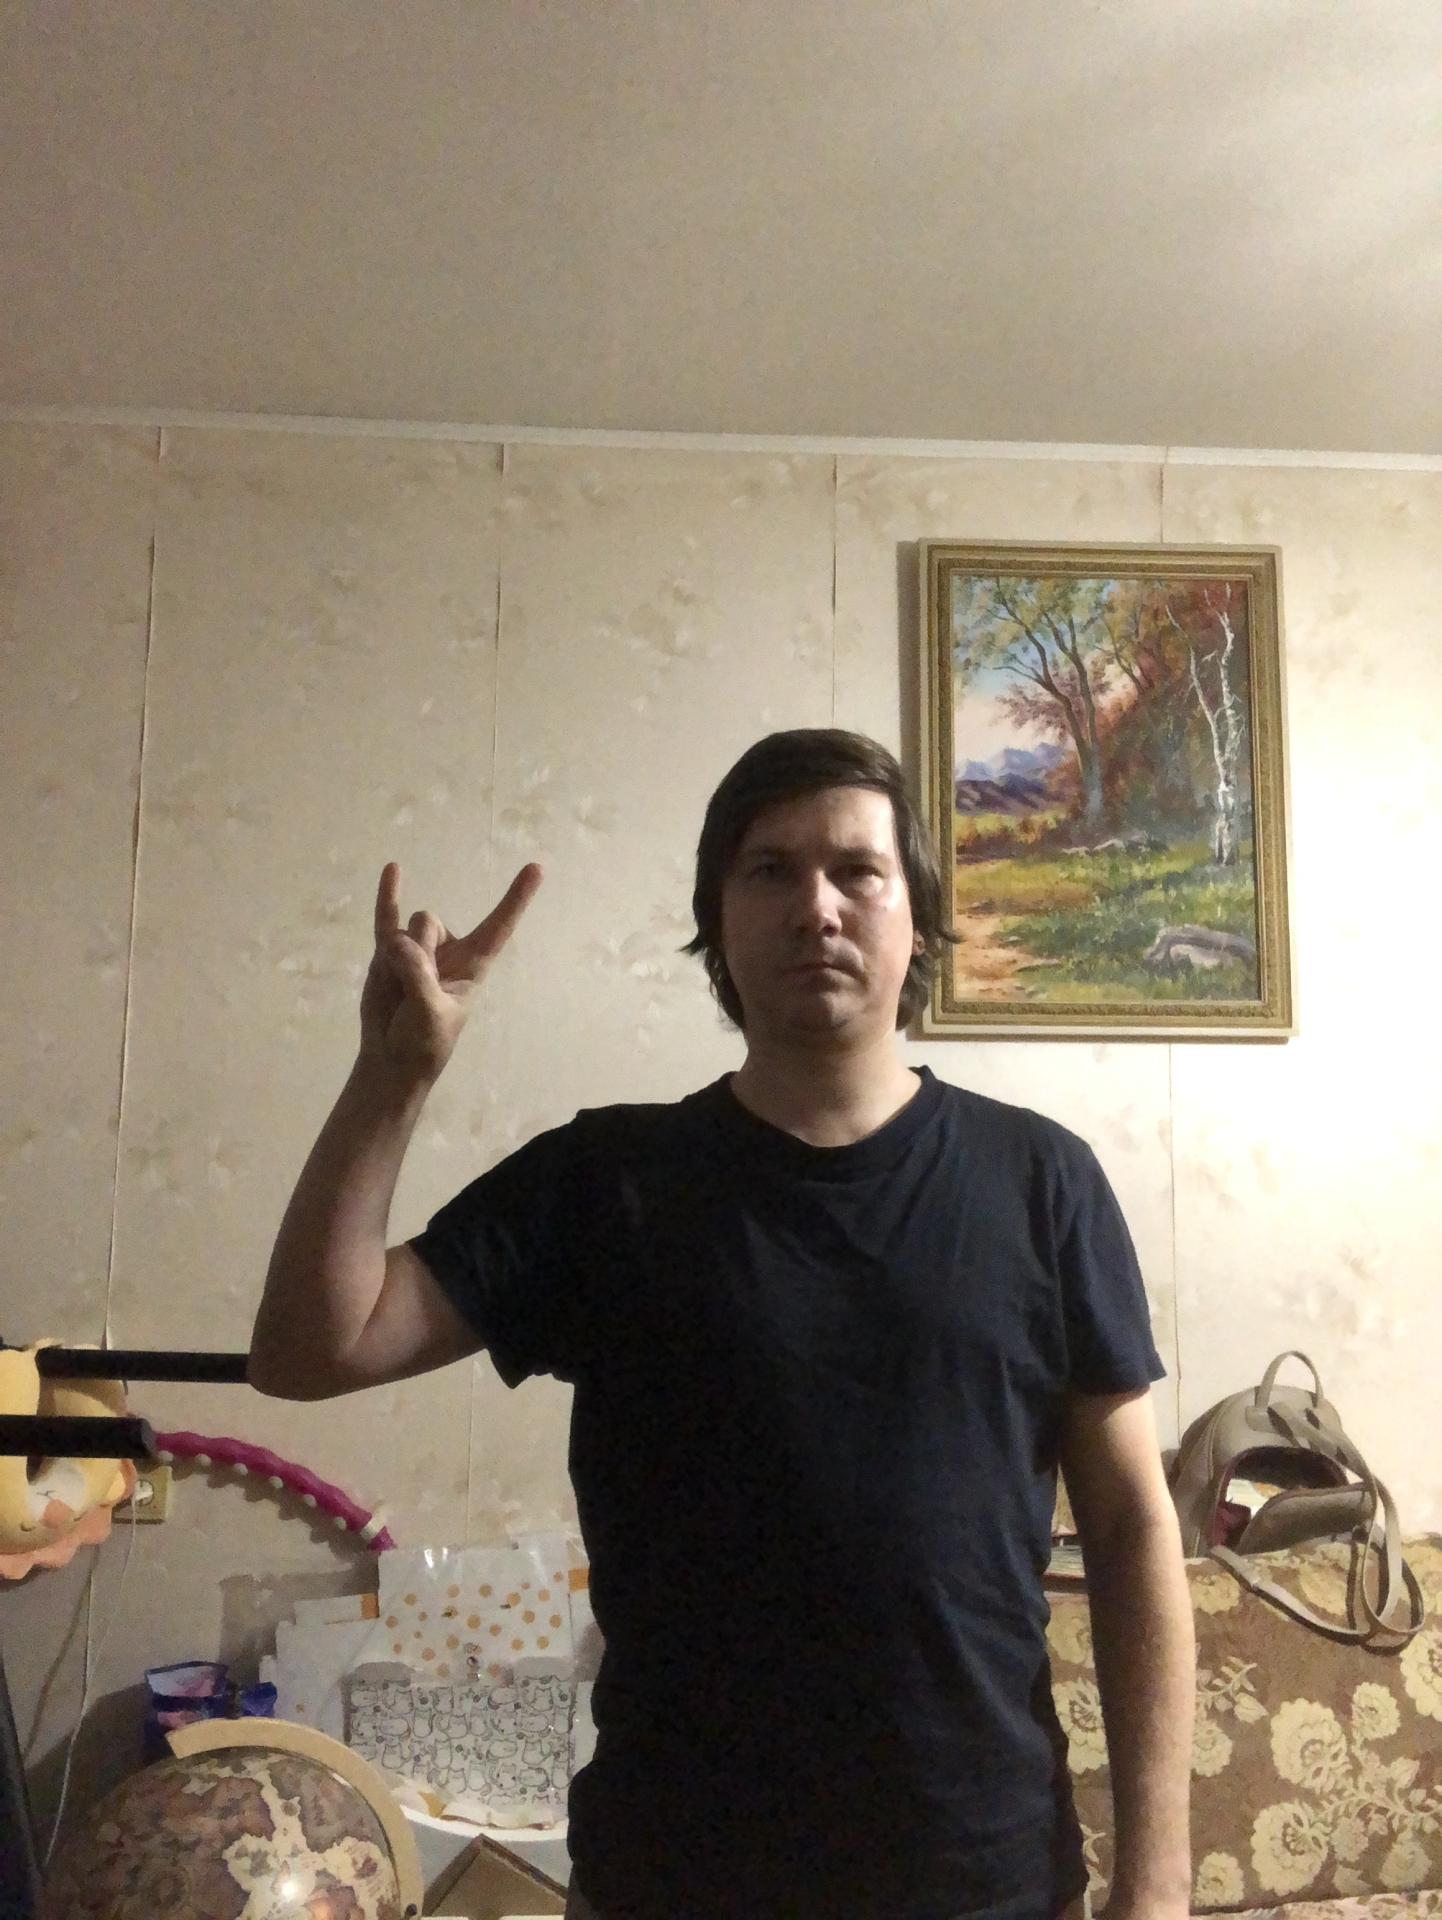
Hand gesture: rock